Leading actor

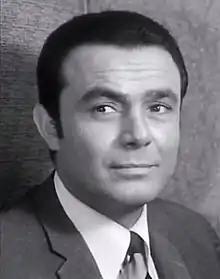
Salah Zulfikar was a leading actor in over 100 major Egyptian productions.

A leading actor, leading actress, or leading man or lady or simply lead, plays a main role in a film, television show or play. The word "lead" may also refer to the largest role in the piece, and "leading actor" may refer to a person who typically plays such parts or an actor with a respected body of work. Some actors are typecast as leads, but most play the lead in some performances and supporting or character roles in others.